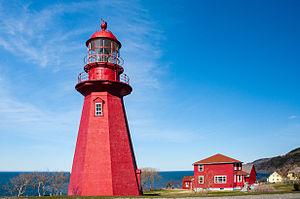
Le phare de La Martre est un phare du Québec situé à La Martre, au nord de la Gaspésie. Il a été reconnu édifice fédéral du patrimoine en 1988 et cité immeuble patrimonial par la municipalité de La Martre en 2013.